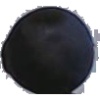
Label: Grape Blue 1